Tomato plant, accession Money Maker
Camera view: bottom (45 deg); turntable rotation: 60 degrees
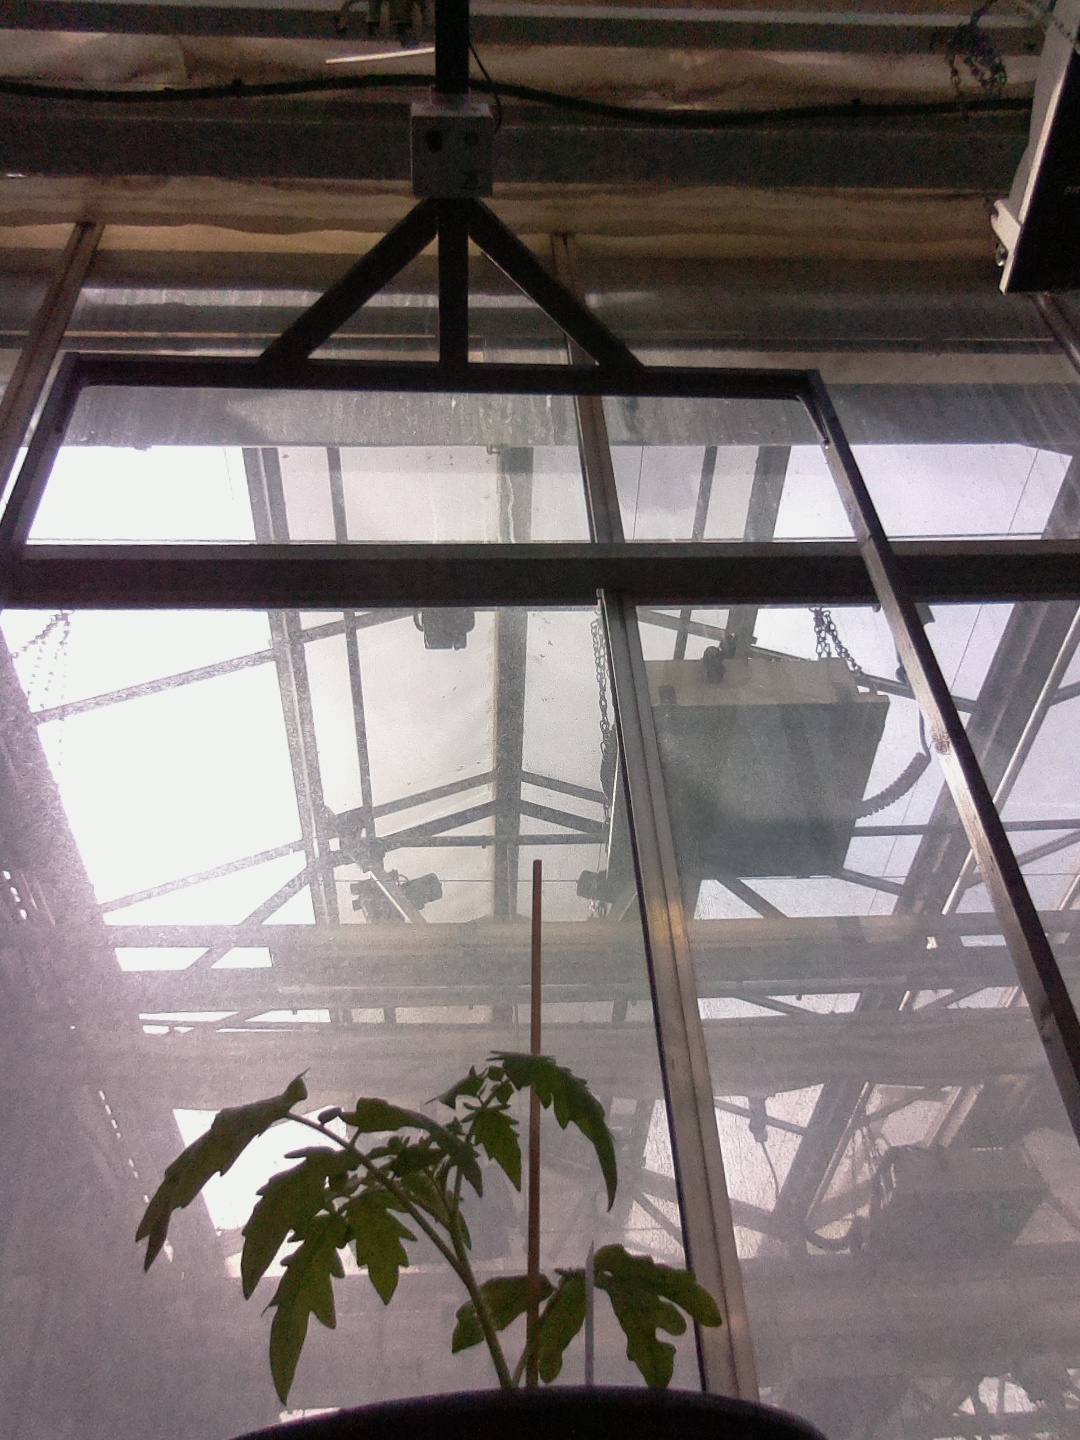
BBCH growth stage 13: 6 of true leaves visible